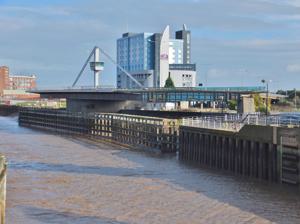
Building: Myton Swing Bridge
Country: United Kingdom
Year built: 1980
Road bridge in Hull, Yorkshire, England Myton Swing Bridge Myton Swing Bridge in the open position Coordinates 53°44′27″N 0°19′49″W / 53.7408°N 0.3304°W / 53.7408; -0.3304 OS grid reference TA102284 Carries A63 road Crosses River Hull Locale Kingston upon Hull Owner National Highways Maintained by Hull City Council Next upstream Scale Lane Footbridge Next downstream River Hull tidal surge barrier Characteristics Design Box girder Material Steel Concrete Asphalt Piers in water 2 History Designer Bernard Wex Engineering design by Cleveland Bridge Construction start 1979 Construction cost £8 million (1981) Opened December 1980 Location References Myton Swing Bridge is a road bridge over the River Hull , in the city of Kingston upon Hull , Yorkshire , England. The bridge carries the A63 road through the south of the city connecting the west and east regions of Hull. Designed by the firm of Freeman Fox and Partners, with engineering undertaken by Cleveland Bridge , it was the largest swing bridge in Britain when it was opened in 1980. The bridge was expected to carry 30,000 vehicles a week, but by 2004, it was carrying 40,000 vehicles a day. History The bridge, which was opened to traffic in December 1980 is an asymmetric cable-stayed box girder swing bridge, located 350 metres (1,150 ft) north of the mouth of the River Hull into the Humber Estuary, Kingston upon Hull. The bridge was tendered at £5.5 million in 1977, but its eventual cost was £8 million (equivalent to £38,731,000 in 2023) when it was opened to traffic as part of the A63 Garrison Road in 1981. The A63 road connects Hull with the M62 in the west, and the bridge enabled the docks areas of Hull to connect into the dual carriageway network avoiding the city centre. The road the bridge carries was renamed in 2018 to the Roger Millward Way, after a local sporting hero. Initially it was maintained by Humberside County Council, but after its abolition in March 1993, the bridge has been looked after by Hull City Council. Upon approval of the bridge as part of the south orbital road, it was known as south bridge, with the A165 road having North Bridge as its name. However, since the bridges were not adjacent, to avoid confusion to motorists, it was named Myton Bridge after the historic Myton area of the city that it was in. The bridge, which was designed by Bernard Wex of Freeman Fox and Partners, stretches for 83 metres (272 ft) across the river, and swing section weighs 800 tonnes (880 tons). Over 900 tonnes (990 tons) of steel and more than 630 tonnes (690 tons) of concrete were used in the building of the entire structure which includes piers both in and out of the water, and a resting pier for when the bridge is swung open. Engineering of the structure was undertaken by Cleveland Bridge . A tower with a control cabin, also built of steel, is placed in the centre median of the roadway which traverses the bridge. Initially the bridge was built with three lanes in either direction, and a pedestrian walkway on the outer edges. Currently the bridge only has two lanes in either direction, with the outermost lane on each side being a hatched area for emergency situations. The swing section measures 32 metres (105 ft) wide, by 83 metres (272 ft) long. The bridge is actually two distinct spans of 55 metres (180 ft) on the eastern side of the control tower, and 28 metres (92 ft) west of the tower. Due to this, much of the extra concrete and steel was used on the back of the shorter span to balance out the weight and provide ballast for the swing operation as a kentledge . Myton Bridge closed with road traffic upon it. This is looking upstream at low water In addition to the measures for the bridge, additional works were undertaken in the river, providing piling along the approaches to the bridge not only to prevent damage to ships, but also to prevent shipping hitting the two concrete piers which supported the bridge in the water. The design was envisaged with vessels to a maximum gross weight of 1,500 tonnes (1,700 tons) and no more than 60 metres (200 ft) in length. It also required a headroom of 30 metres (98 ft). Due to these constraints and associated additional city centre infrastructure, it was decided that a swing span would be better than a lifting bridge. A high level bridge was also ruled out due to a road junction within 200 metres (660 ft) of the bridge, and also aesthetic concerns as the bridge was in the old town area of Hull. Upon opening to traffic in 1980, it was known as the widest and longest swing bridge in Britain. The bridge was swung open at least two times per day (on average 60 times per month). These timings were normally associated with high tide as most vessels were unable to pass underneath the bridge. The mechanism to swing the bridge open takes 150 seconds, creating a clear passage of 98 feet (30 m) for river vessels. Closure takes 30 seconds less than opening. Initial estimates were of 30,000 vehicles using the bridge every week. By 2004, it was carrying about 40,000 vehicles a day, and was required to open to river traffic on average ten times per month. By 2010, it was opening 200–300 times per year (around 16–25 times per month). Hull City Council encouraged businesses to move away from the River Hull, and as a result, since 2011, openings of the bridge have averaged 20–30 times a month, and are coordinated to be when the traffic flow is at a minimum. Access underneath the approach ramps to each bridge provides routes for vehicles and pedestrians; on the west side this is High Street, on the east side, the road provides access to The Deep . A year after opening, the bridge was given an award in the 1981 Structural Steel Design Awards for its "imaginative Design". Throughout the 1980s, the bridge was known to break down, causing tailbacks on either side of the bridge. New motors, pumps and a drive system were installed in 1990 at a cost of £700,000 (equivalent to £2,010,000 in 2023). The bridge was extensively renovated in the summer of 2023. This involved whole weekend closures with diversions around the city. Whilst these renovations were underway, the repair team needed seven days notice for any vessels which required the bridge to be swung open as this would involve moving plant machinery and enabling the balance to be correct. See also River Ouse swing bridge References